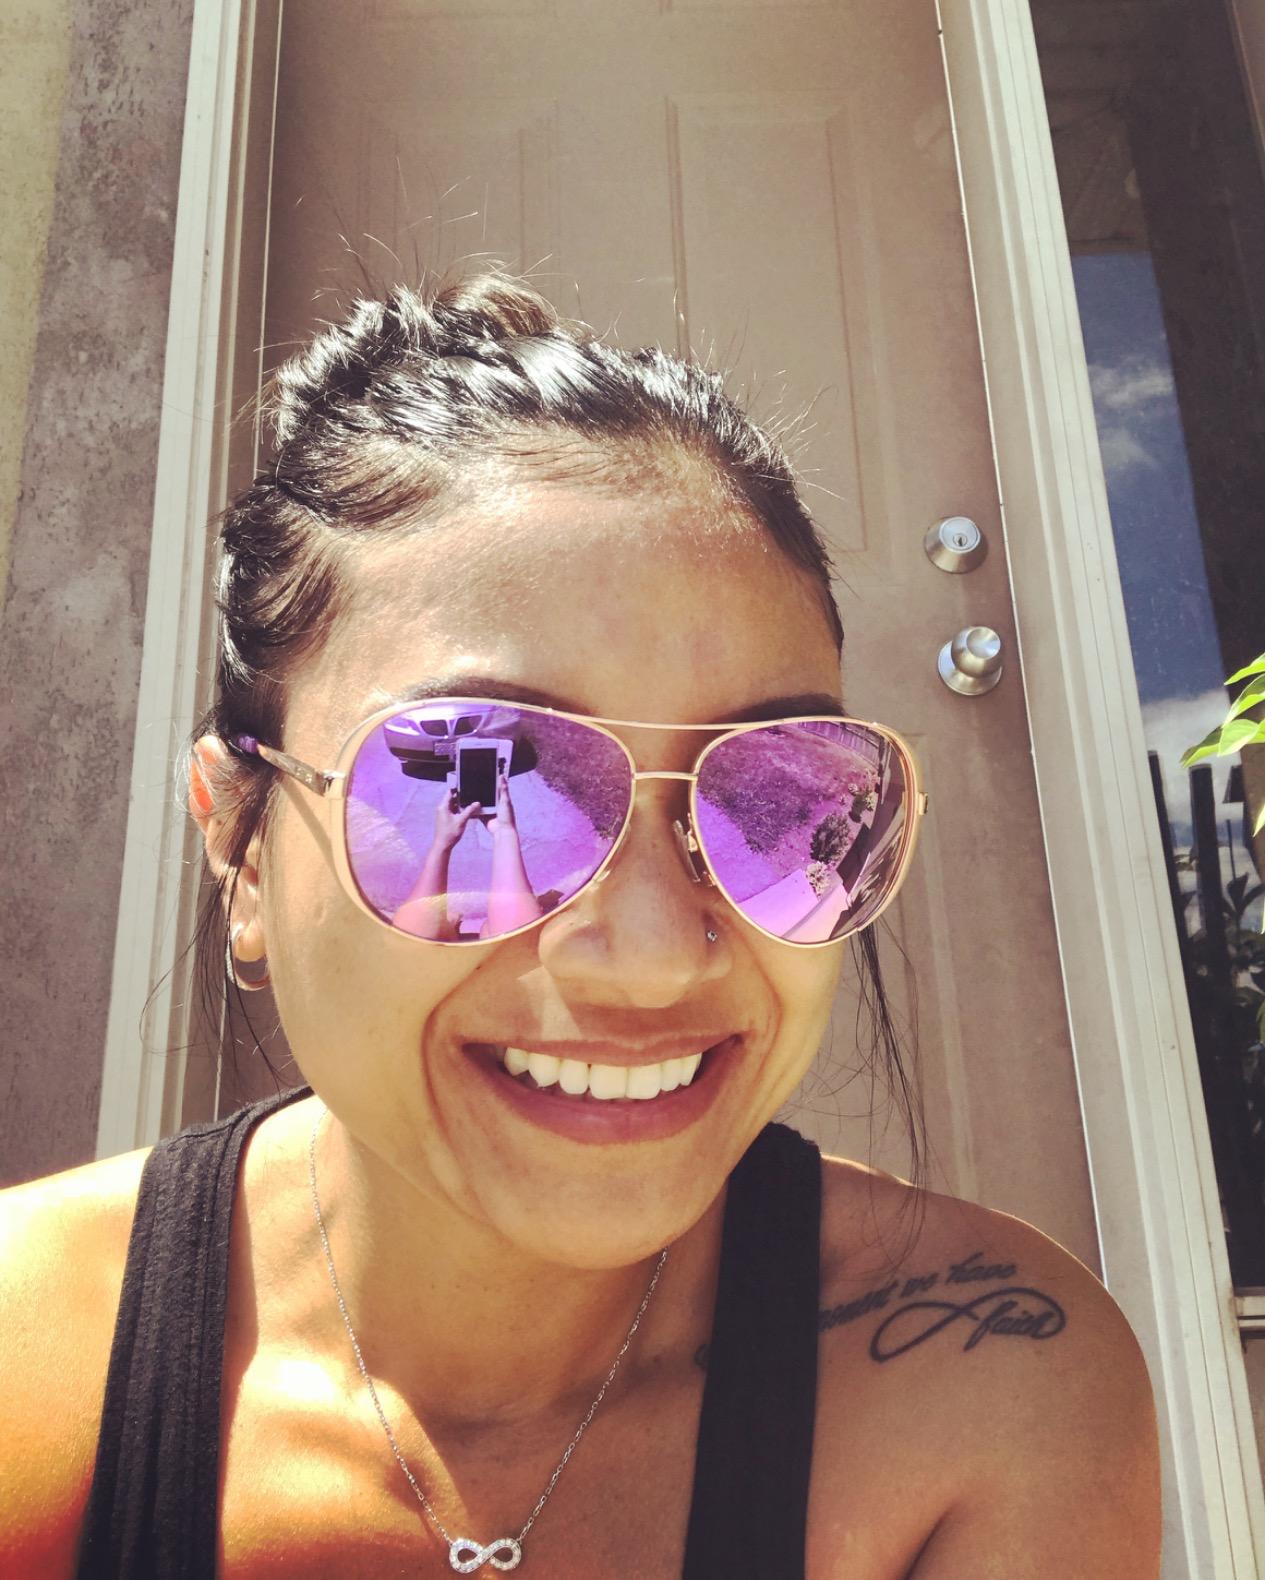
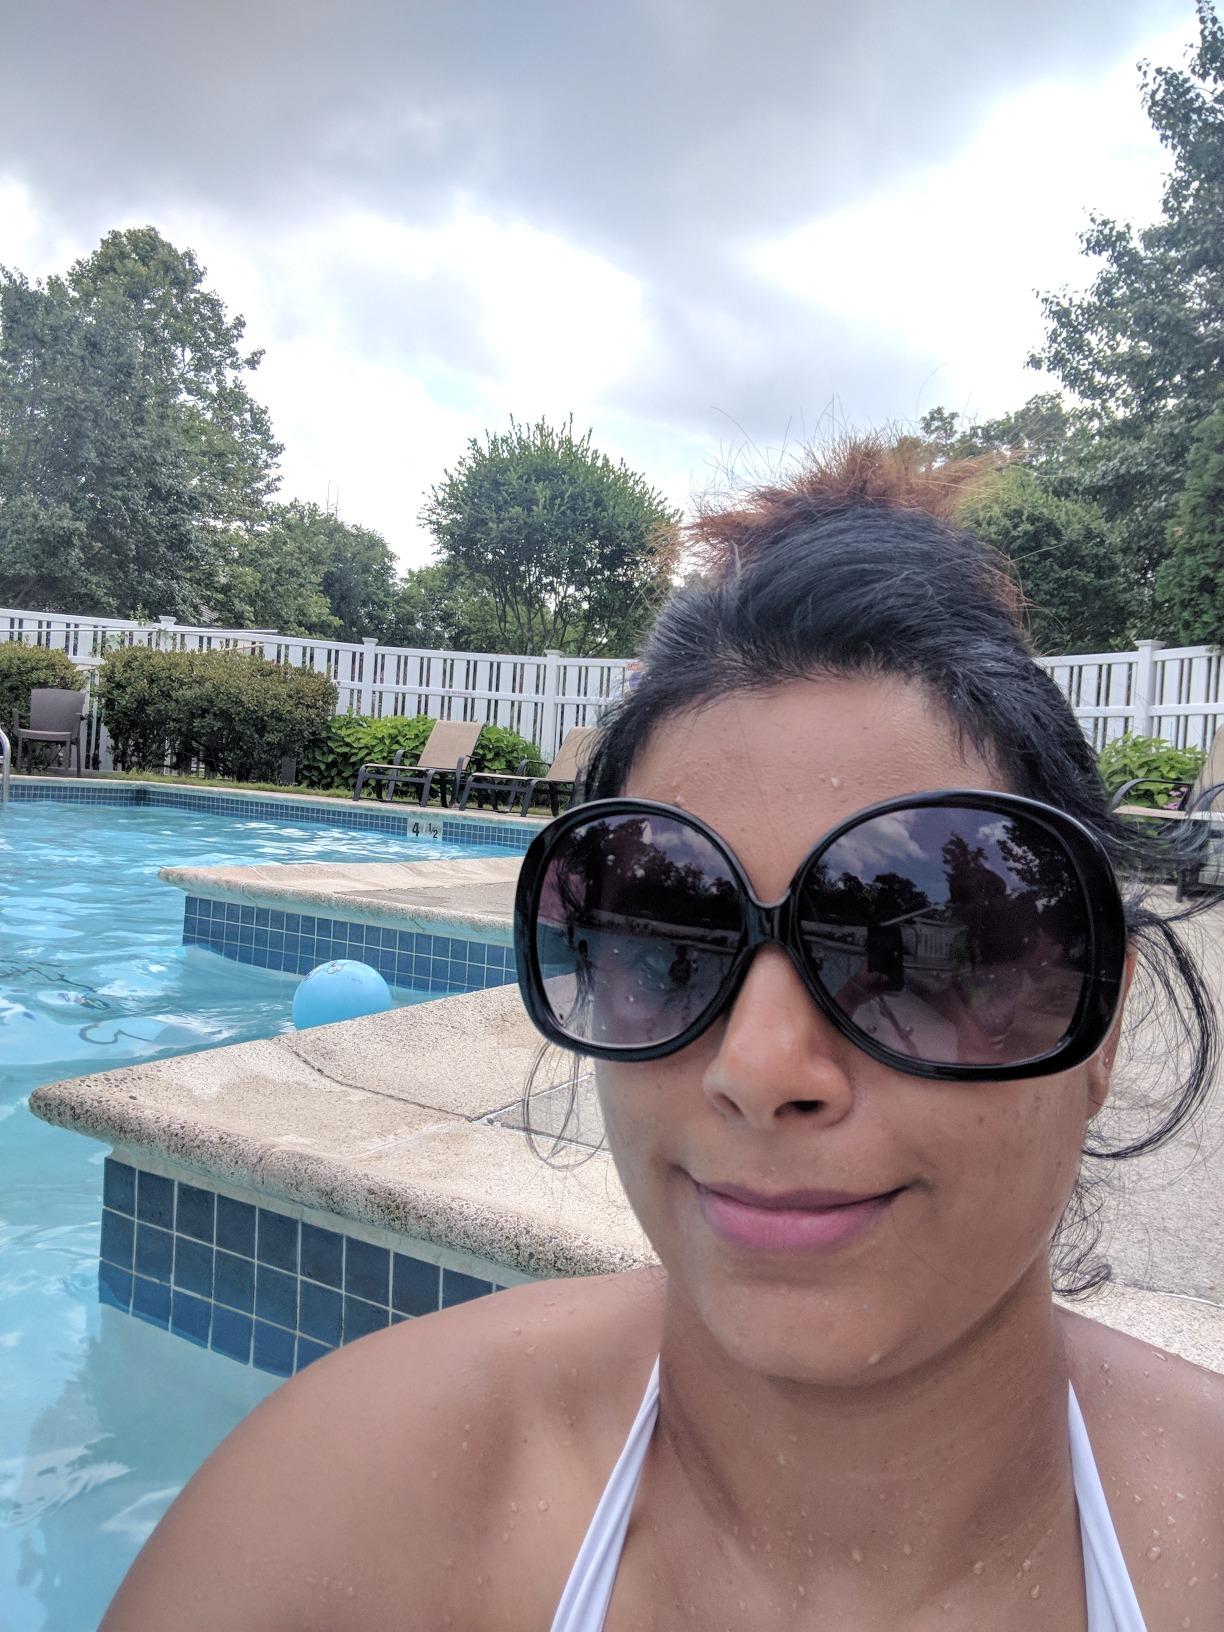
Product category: accessories_sunglasses
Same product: no